Ant (chair)

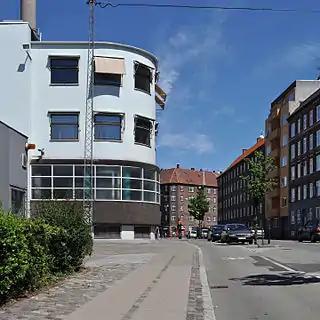
NOVO's Arne Jacobsen-designed factory on Nordre Fasanvej

Jacobsen designed his first building for NOVO Industries on Nordre Fasanvej in 1934–1935 and continued to work for them throughout his career, building several factories in Denmark and Germany. The Ant chair was created for the canteen of the Novo factory in Frederiksberg. Allegedly, Fritz Hansen had already been presented with Jacobsen's Ant chair design but was reluctant to put it into production. When a Novo director visited Jacobsen's studio and showed interest in the model, Jensen told him that it had been created for use in their canteen. Novo Industries ordered 300 of the chairs, enough to convince Fritz Hansen that it should go into production. The chair has since proved very popular although the plastic in the legs was replaced by tubular steel, and a version with four legs was also made.